John Alexander Kennedy

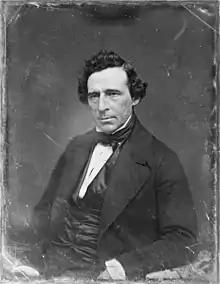
John Alexander Kennedy, circa 1844-1860

John Alexander Kennedy (August 9, 1803 – June 20, 1873) was the superintendent of police for New York City, from 1860 to 1863. He was in charge of the police response to the New York City draft riots in 1863, until he was badly beaten by the mobs.